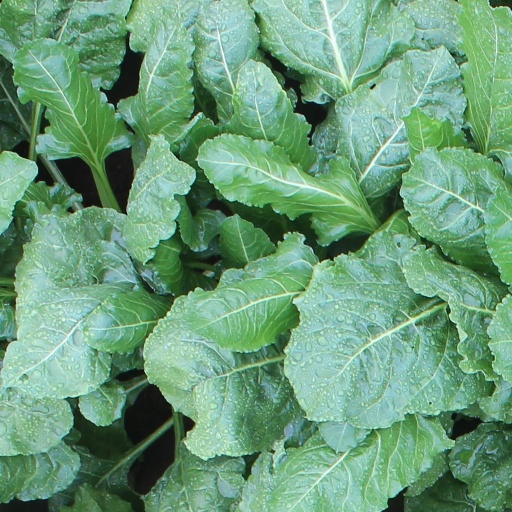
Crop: sugar beet